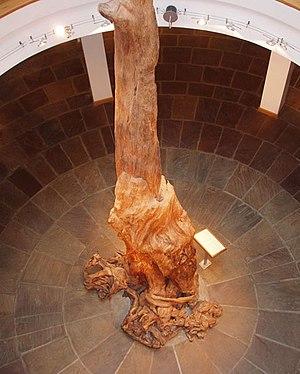
Le bois gorgé d'eau constitue une partie rare et significative des documents archéologiques. Il peut se produire dans de vastes zones humides ou dans de petites zones, telles que des fosses ou des puits, sur des sites autrement secs; environnements intertidaux et sous-marin sont concernés, objets de l'archéologie subaquatique et de archéologie sous-marine.